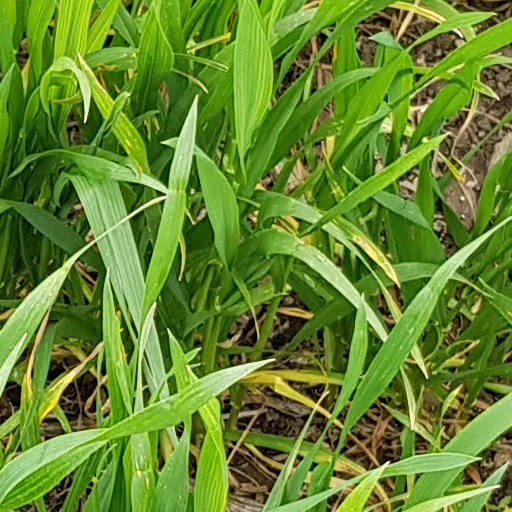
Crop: wheat